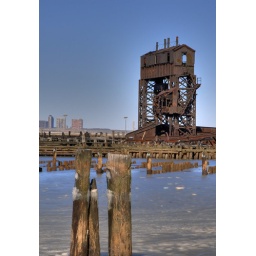
Rusty building by water